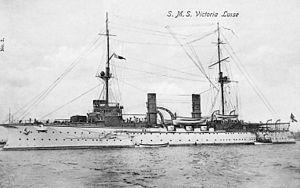
Le SMS Victoria Louise était un croiseur protégé allemand, le premier de la classe Victoria Louise qui servit notamment lors de la Première Guerre mondiale.
La classe Victoria Louise fut la dernière classe de croiseur protégé construite par la marine impériale allemande.
La société par actions de la Weser ou simplement l' AG Weser était une compagnie de construction navale allemande située à Brême sur la Weser. Elle a construit un grand nombre de navires et de sous-marins pour la marine impériale allemande, ce qui lui a fait jouer un rôle important pendant la Première Guerre mondiale. Elle a fusionné avec huit chantiers navals en 1926, le Traité de Versailles interdisant à l'Allemagne de construire de nouveaux navires de guerre. Elle est devenue alors une partie de la compagnie Deutsche Schiff- und Maschinenbau, même si le nom d'AG Weser était conservé pour le chantier naval de Brême.